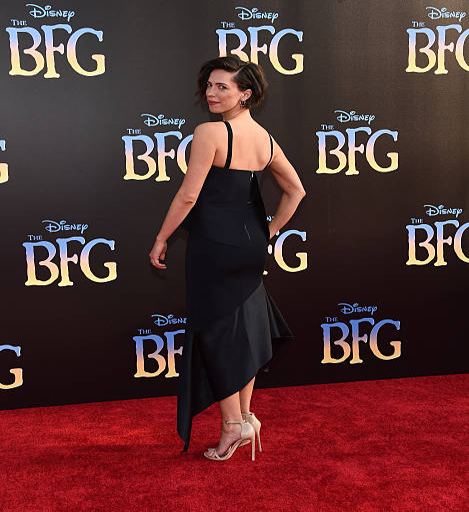
actor arrives at the premiere .